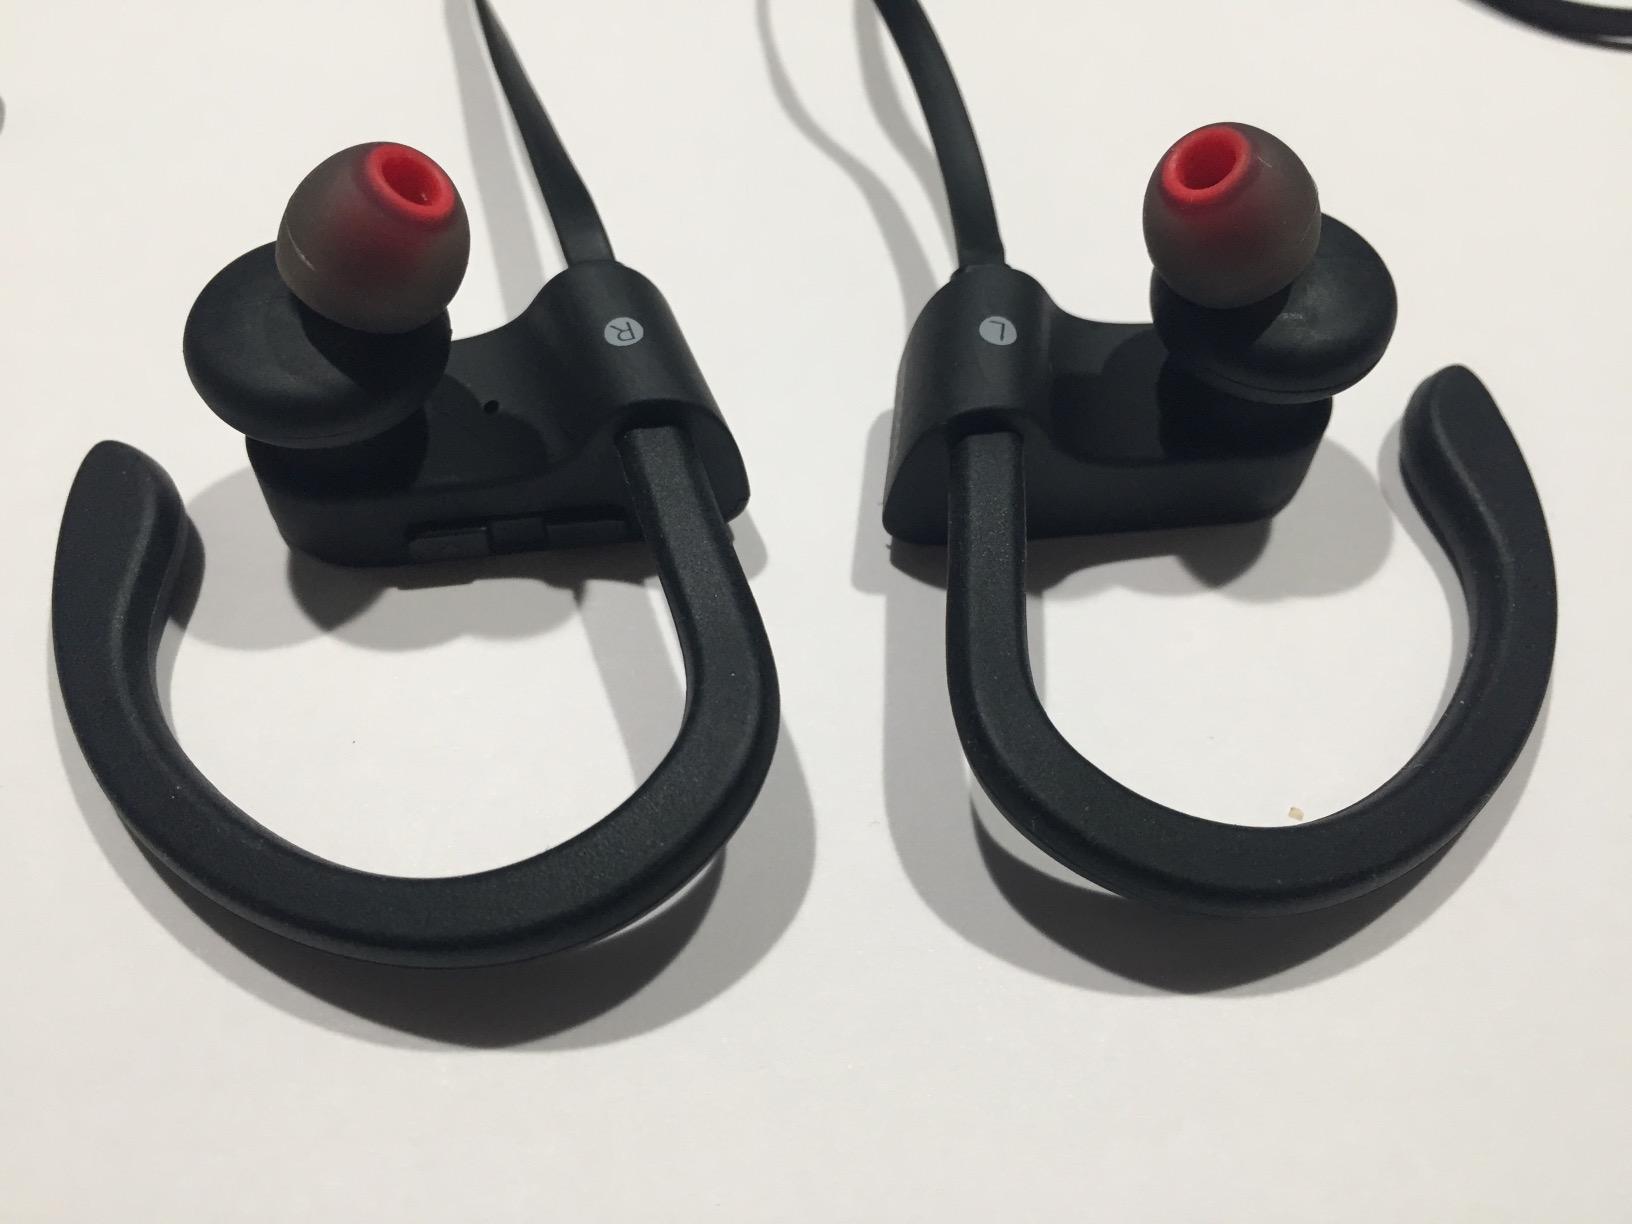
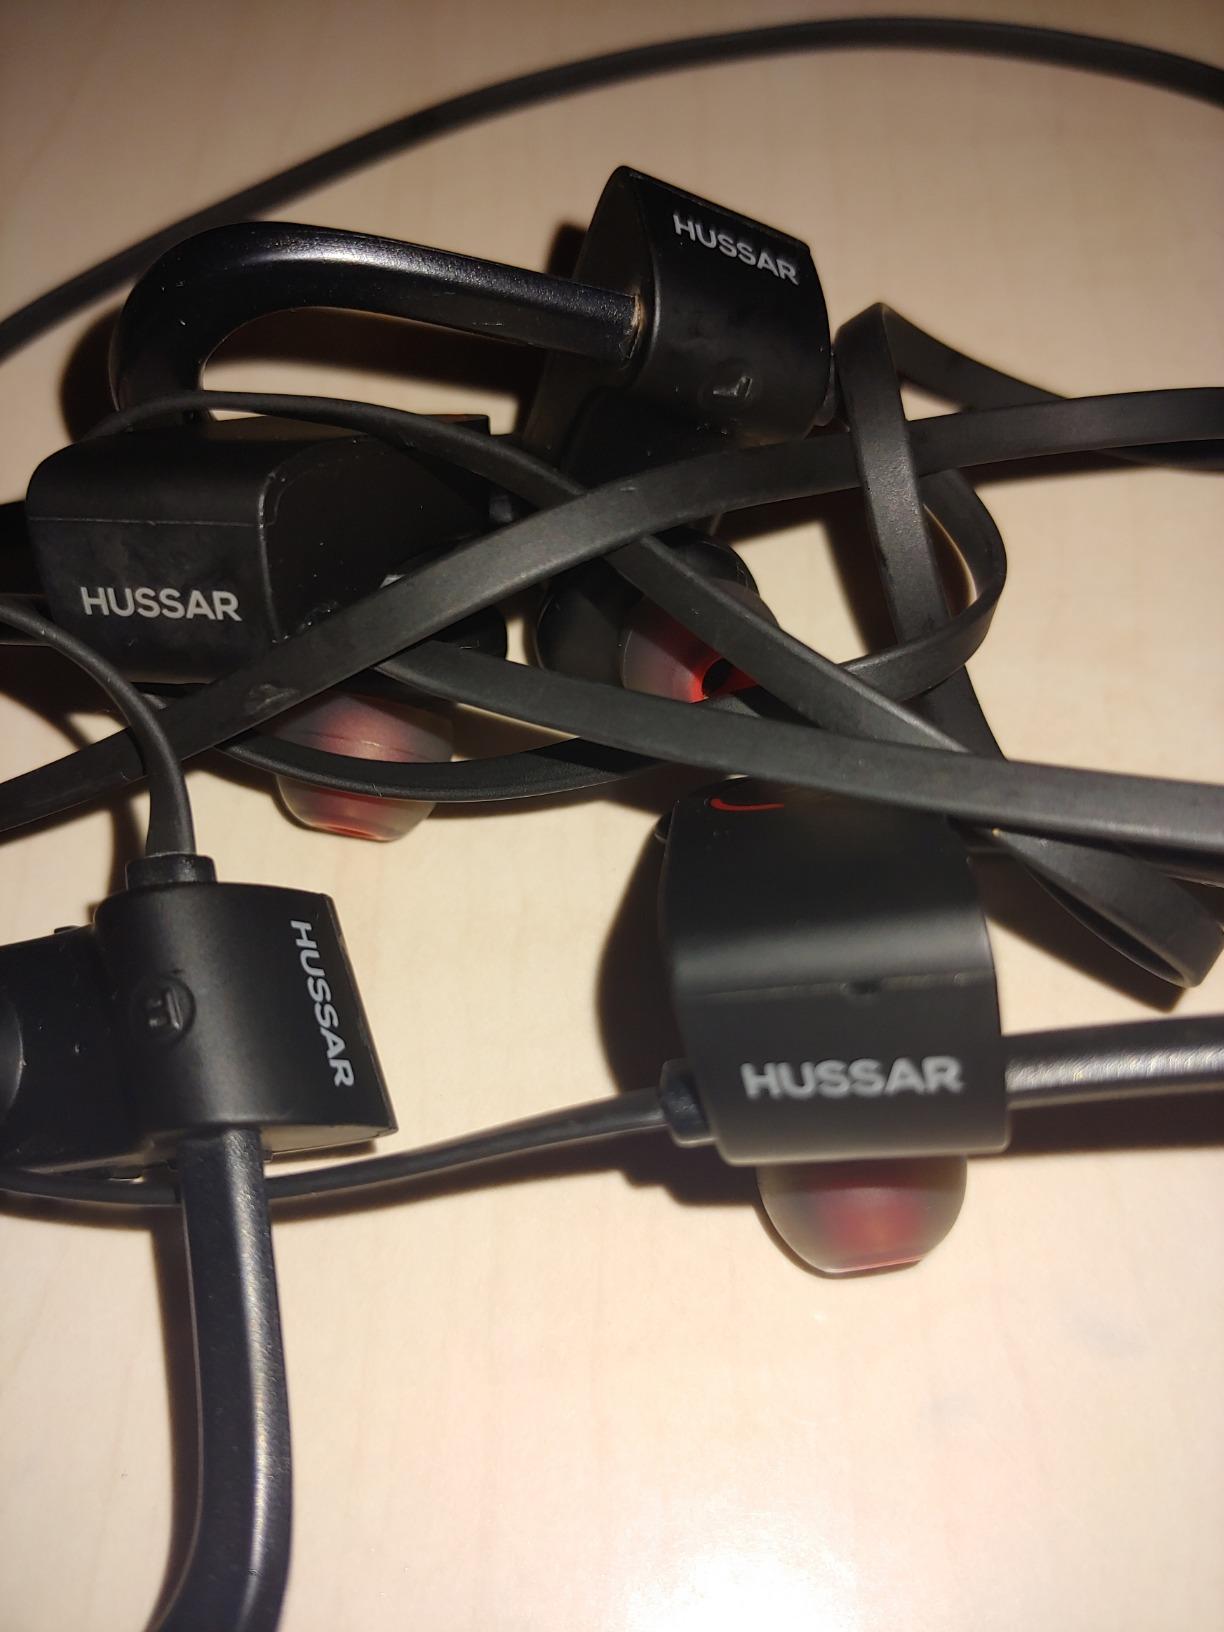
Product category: headphones
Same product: yes